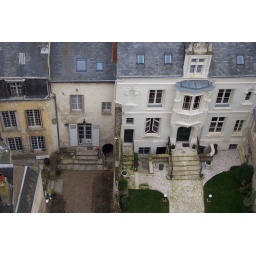
Houses next door to a castle in France